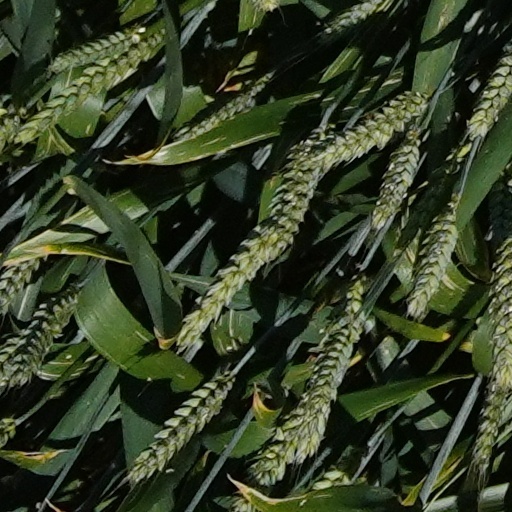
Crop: wheat